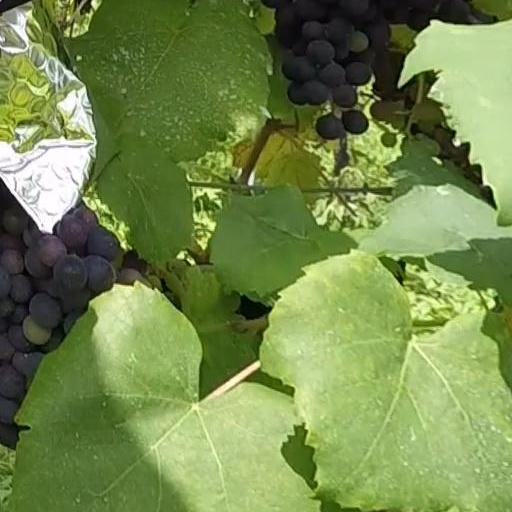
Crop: grape